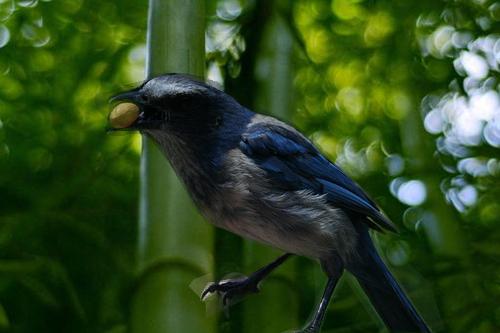
Bird species: Florida_Jay
Bird type: landbird
Background: land